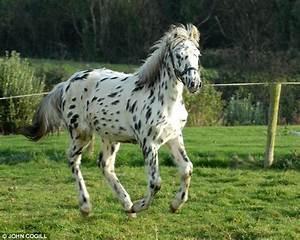
horse